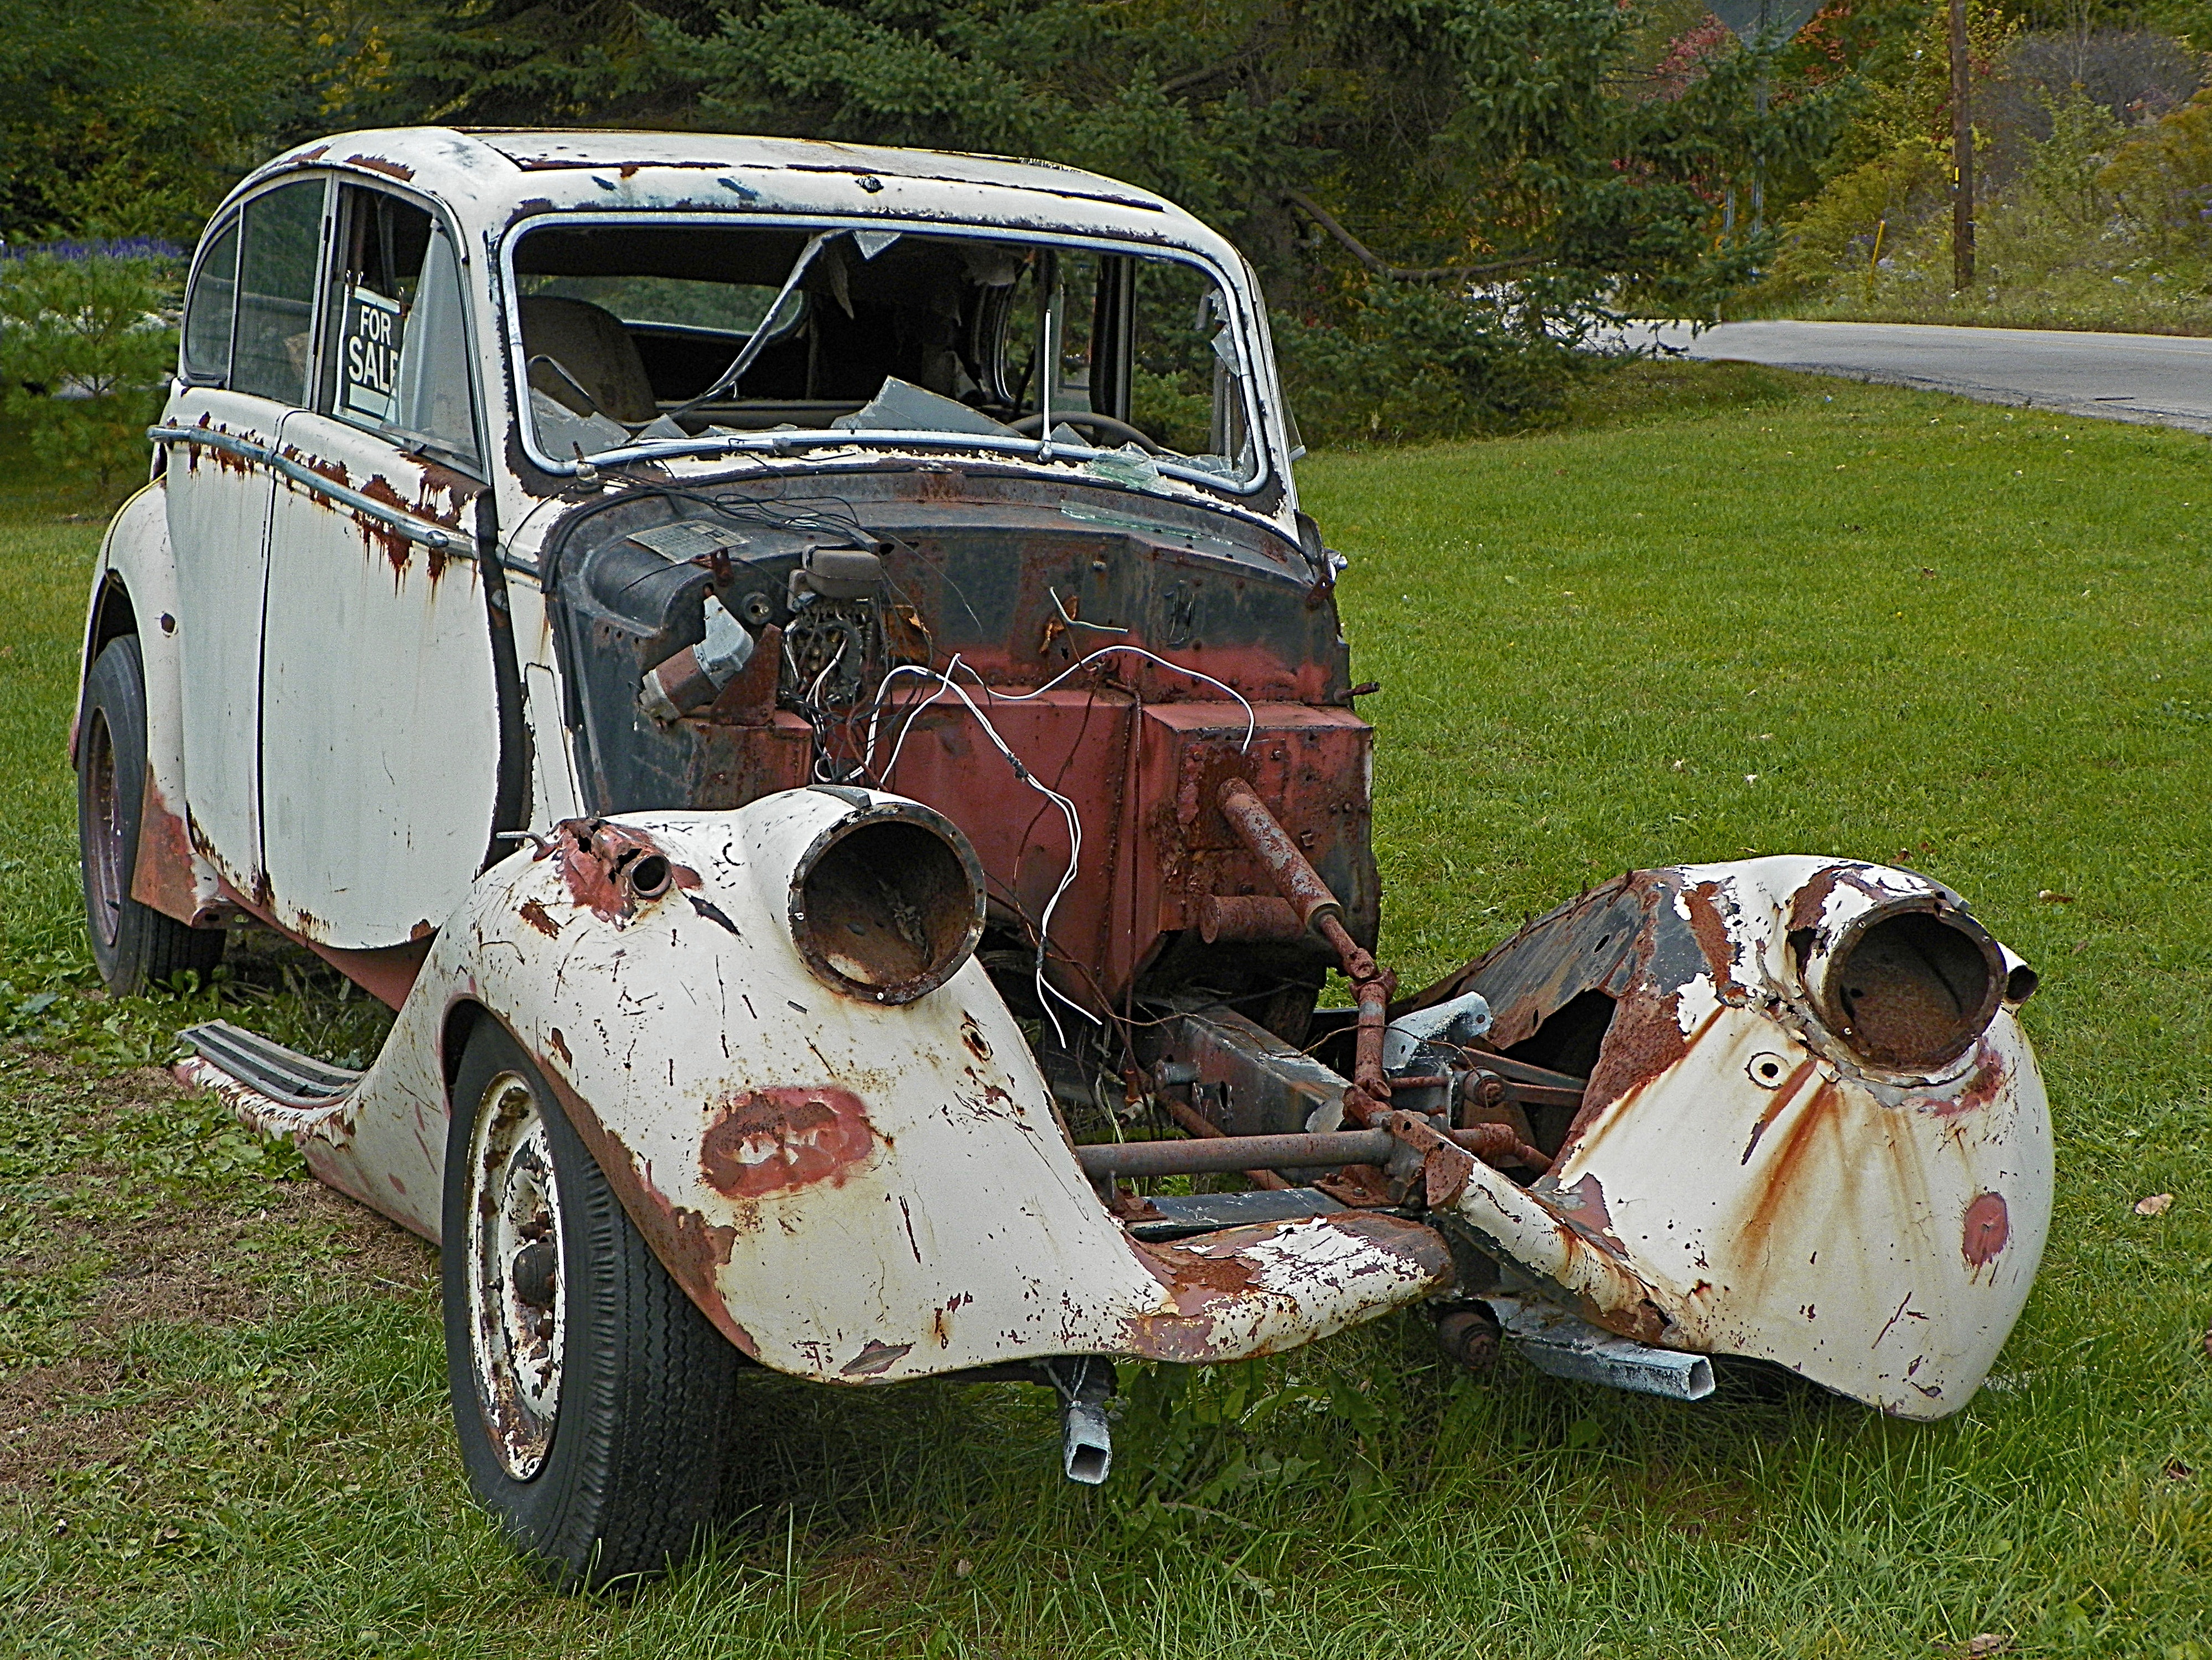
car, vintage, antique, automobile, old, vehicle, broken, auto, motor vehicle, vintage car, rusty, sedan, classic, damaged, aged, antique car, hot rod, land vehicle, automobile make, compact car, luxury vehicle